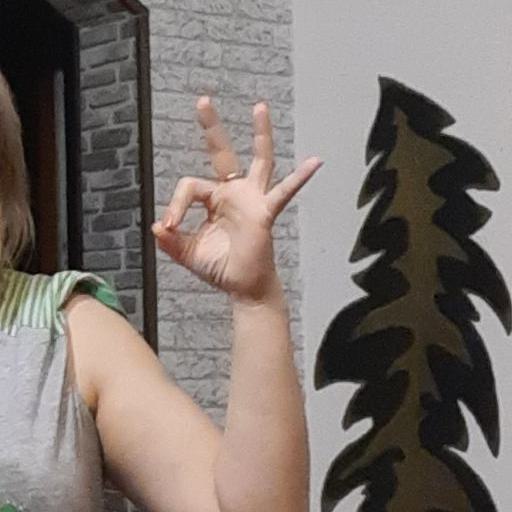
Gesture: ok